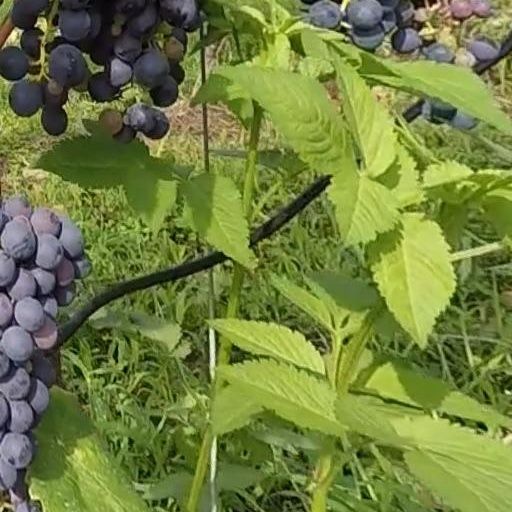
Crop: grape